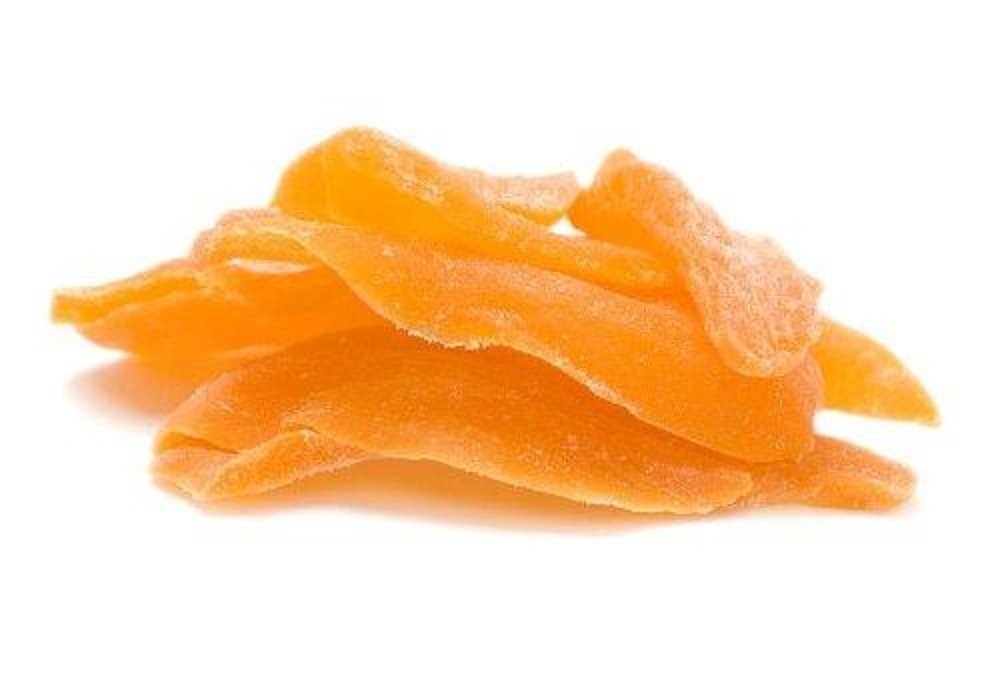
Item Name: Dehydrated Mango Slices by Its Delish, (5 lbs)
Bullet Point 1: SCRUMPTIOUS Sweet and Chewy Dried Mango Slices
Bullet Point 2: VALUE SIZE One, Two, Three, Five & Ten Pounds bulk bag Its Delish brand
Bullet Point 3: TASTE & HEALTH Fresh, tasty and healthy, rich source of minerals and vitamins
Bullet Point 4: STOCK UP Delicious treat for home, office and on-the go for parties, snacking or whatever the occasion
Bullet Point 5: Certified Kosher OU Packaged in the USA
Value: 80.0
Unit: Ounce

Price: 35.99